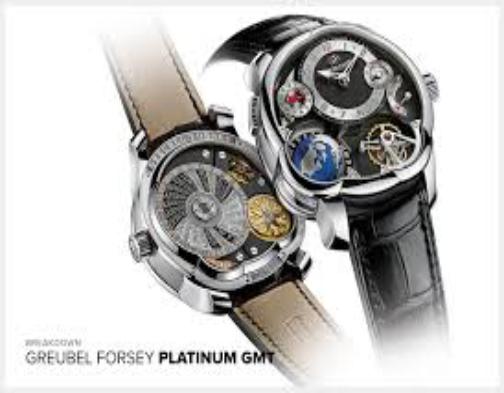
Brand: greubel forsey
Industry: Electronic